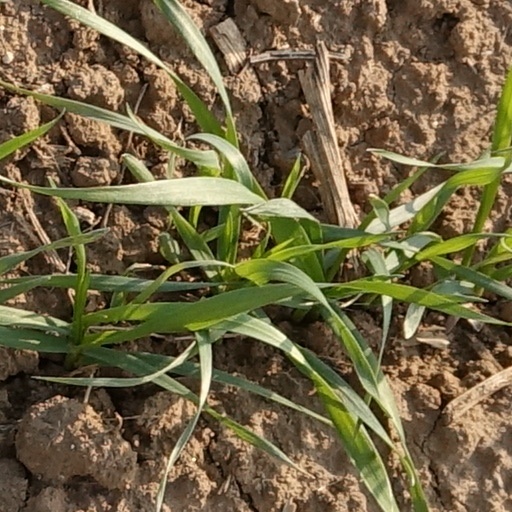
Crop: wheat